Carolyn Mulholland

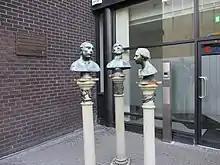
"Talking Heads", Abbey Street, Dublin

Carolyn Mulholland was born in 1944 in Lurgan, County Armagh. She attended the Belfast College of Art, and in 1965 was awarded the Ulster Arts Club prize for sculpture. A close friend of Seamus Heaney, Mulholland sculpted a portrait bust of Heaney while a student in the 1960s.